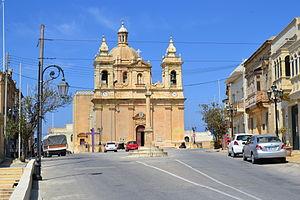
Iż-Żebbuġ, connue aussi plus simplement comme Żebbuġ, est une ville de Malte d'environ 3 000 habitants située au nord de l'île de Gozo.